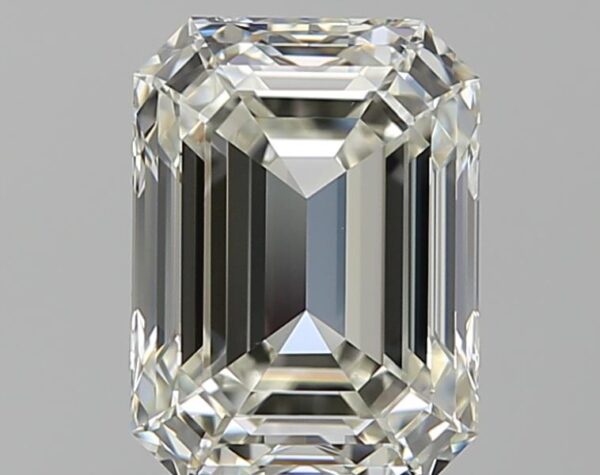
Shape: emerald
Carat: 2.01
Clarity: VVS2
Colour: J
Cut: EX
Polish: EX
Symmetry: EX
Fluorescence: N
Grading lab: GIA
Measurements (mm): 8.24 x 6.11 x 4.16